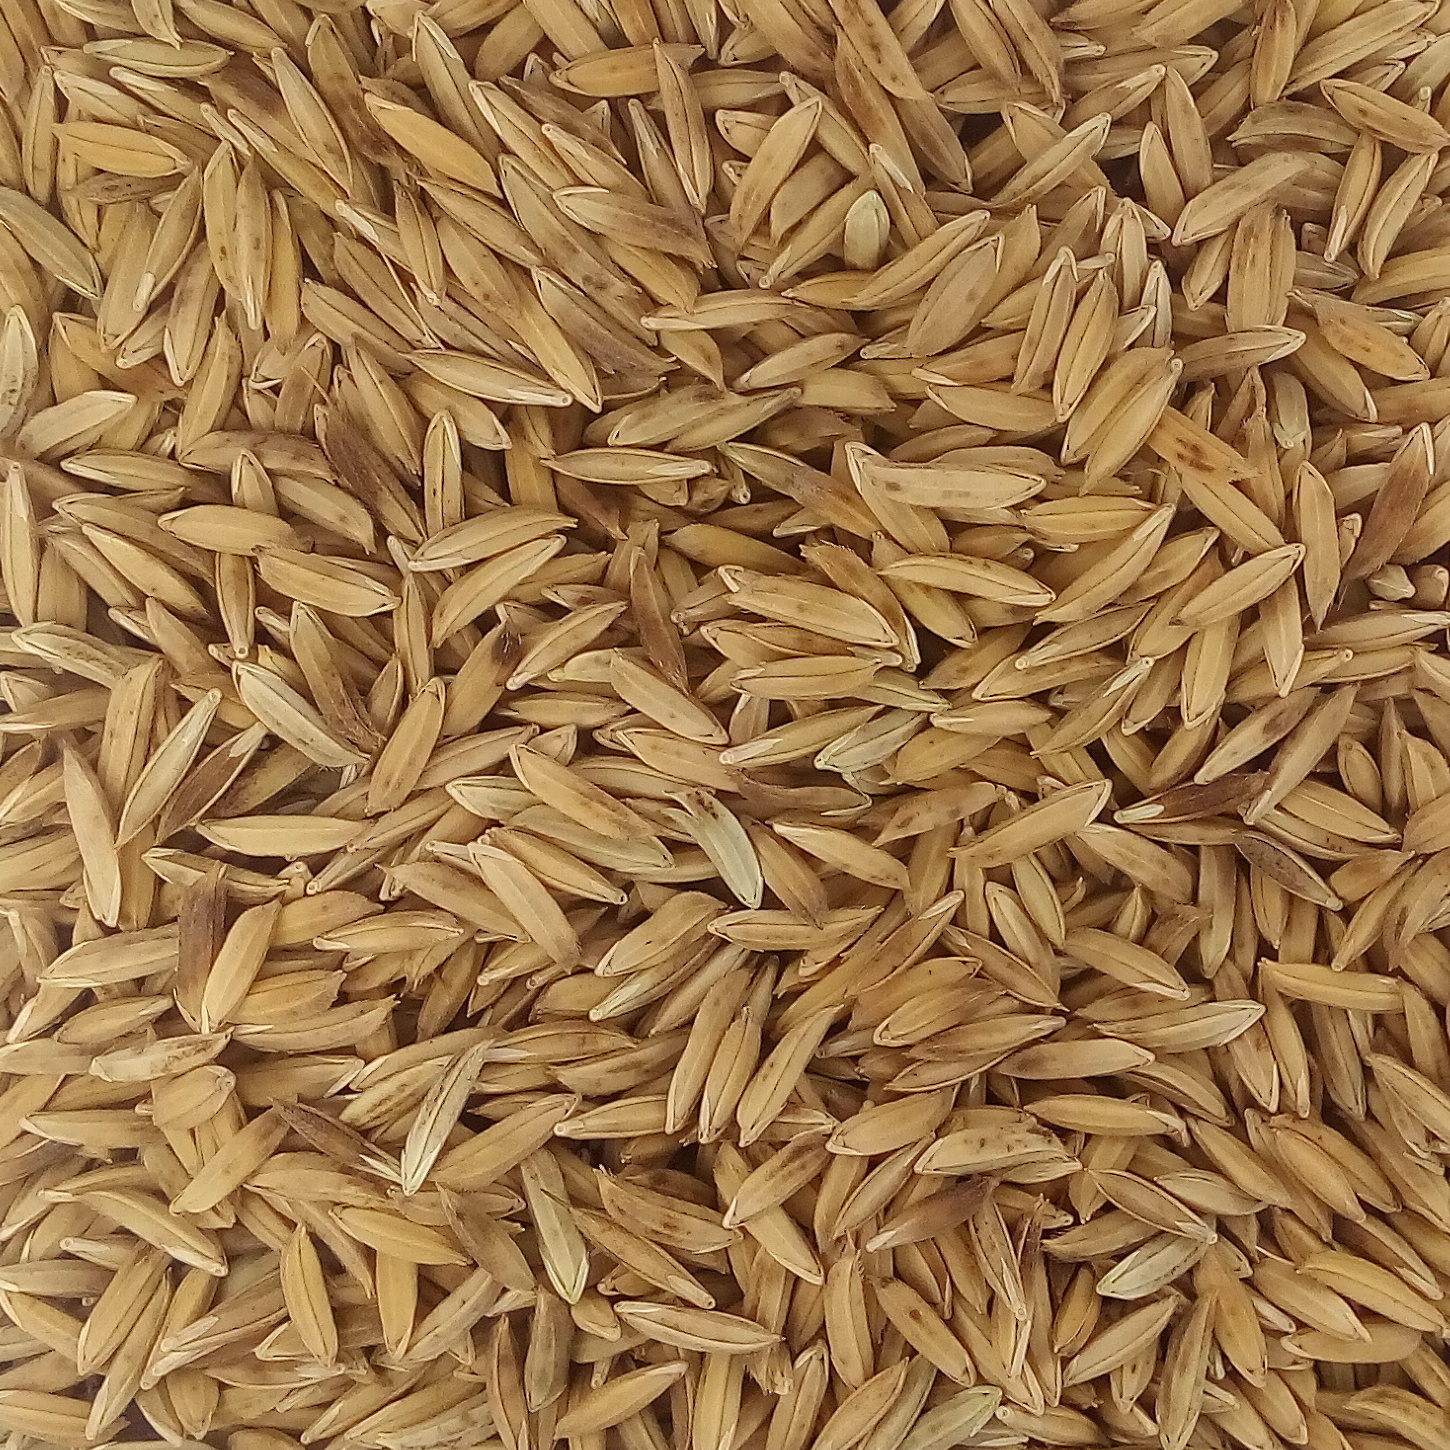
Rice seed variety: BAS_370